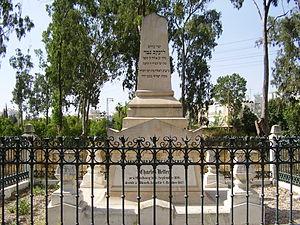
Charles-Yaacov Netter est un mécène et un homme d'affaires, personnage public français.